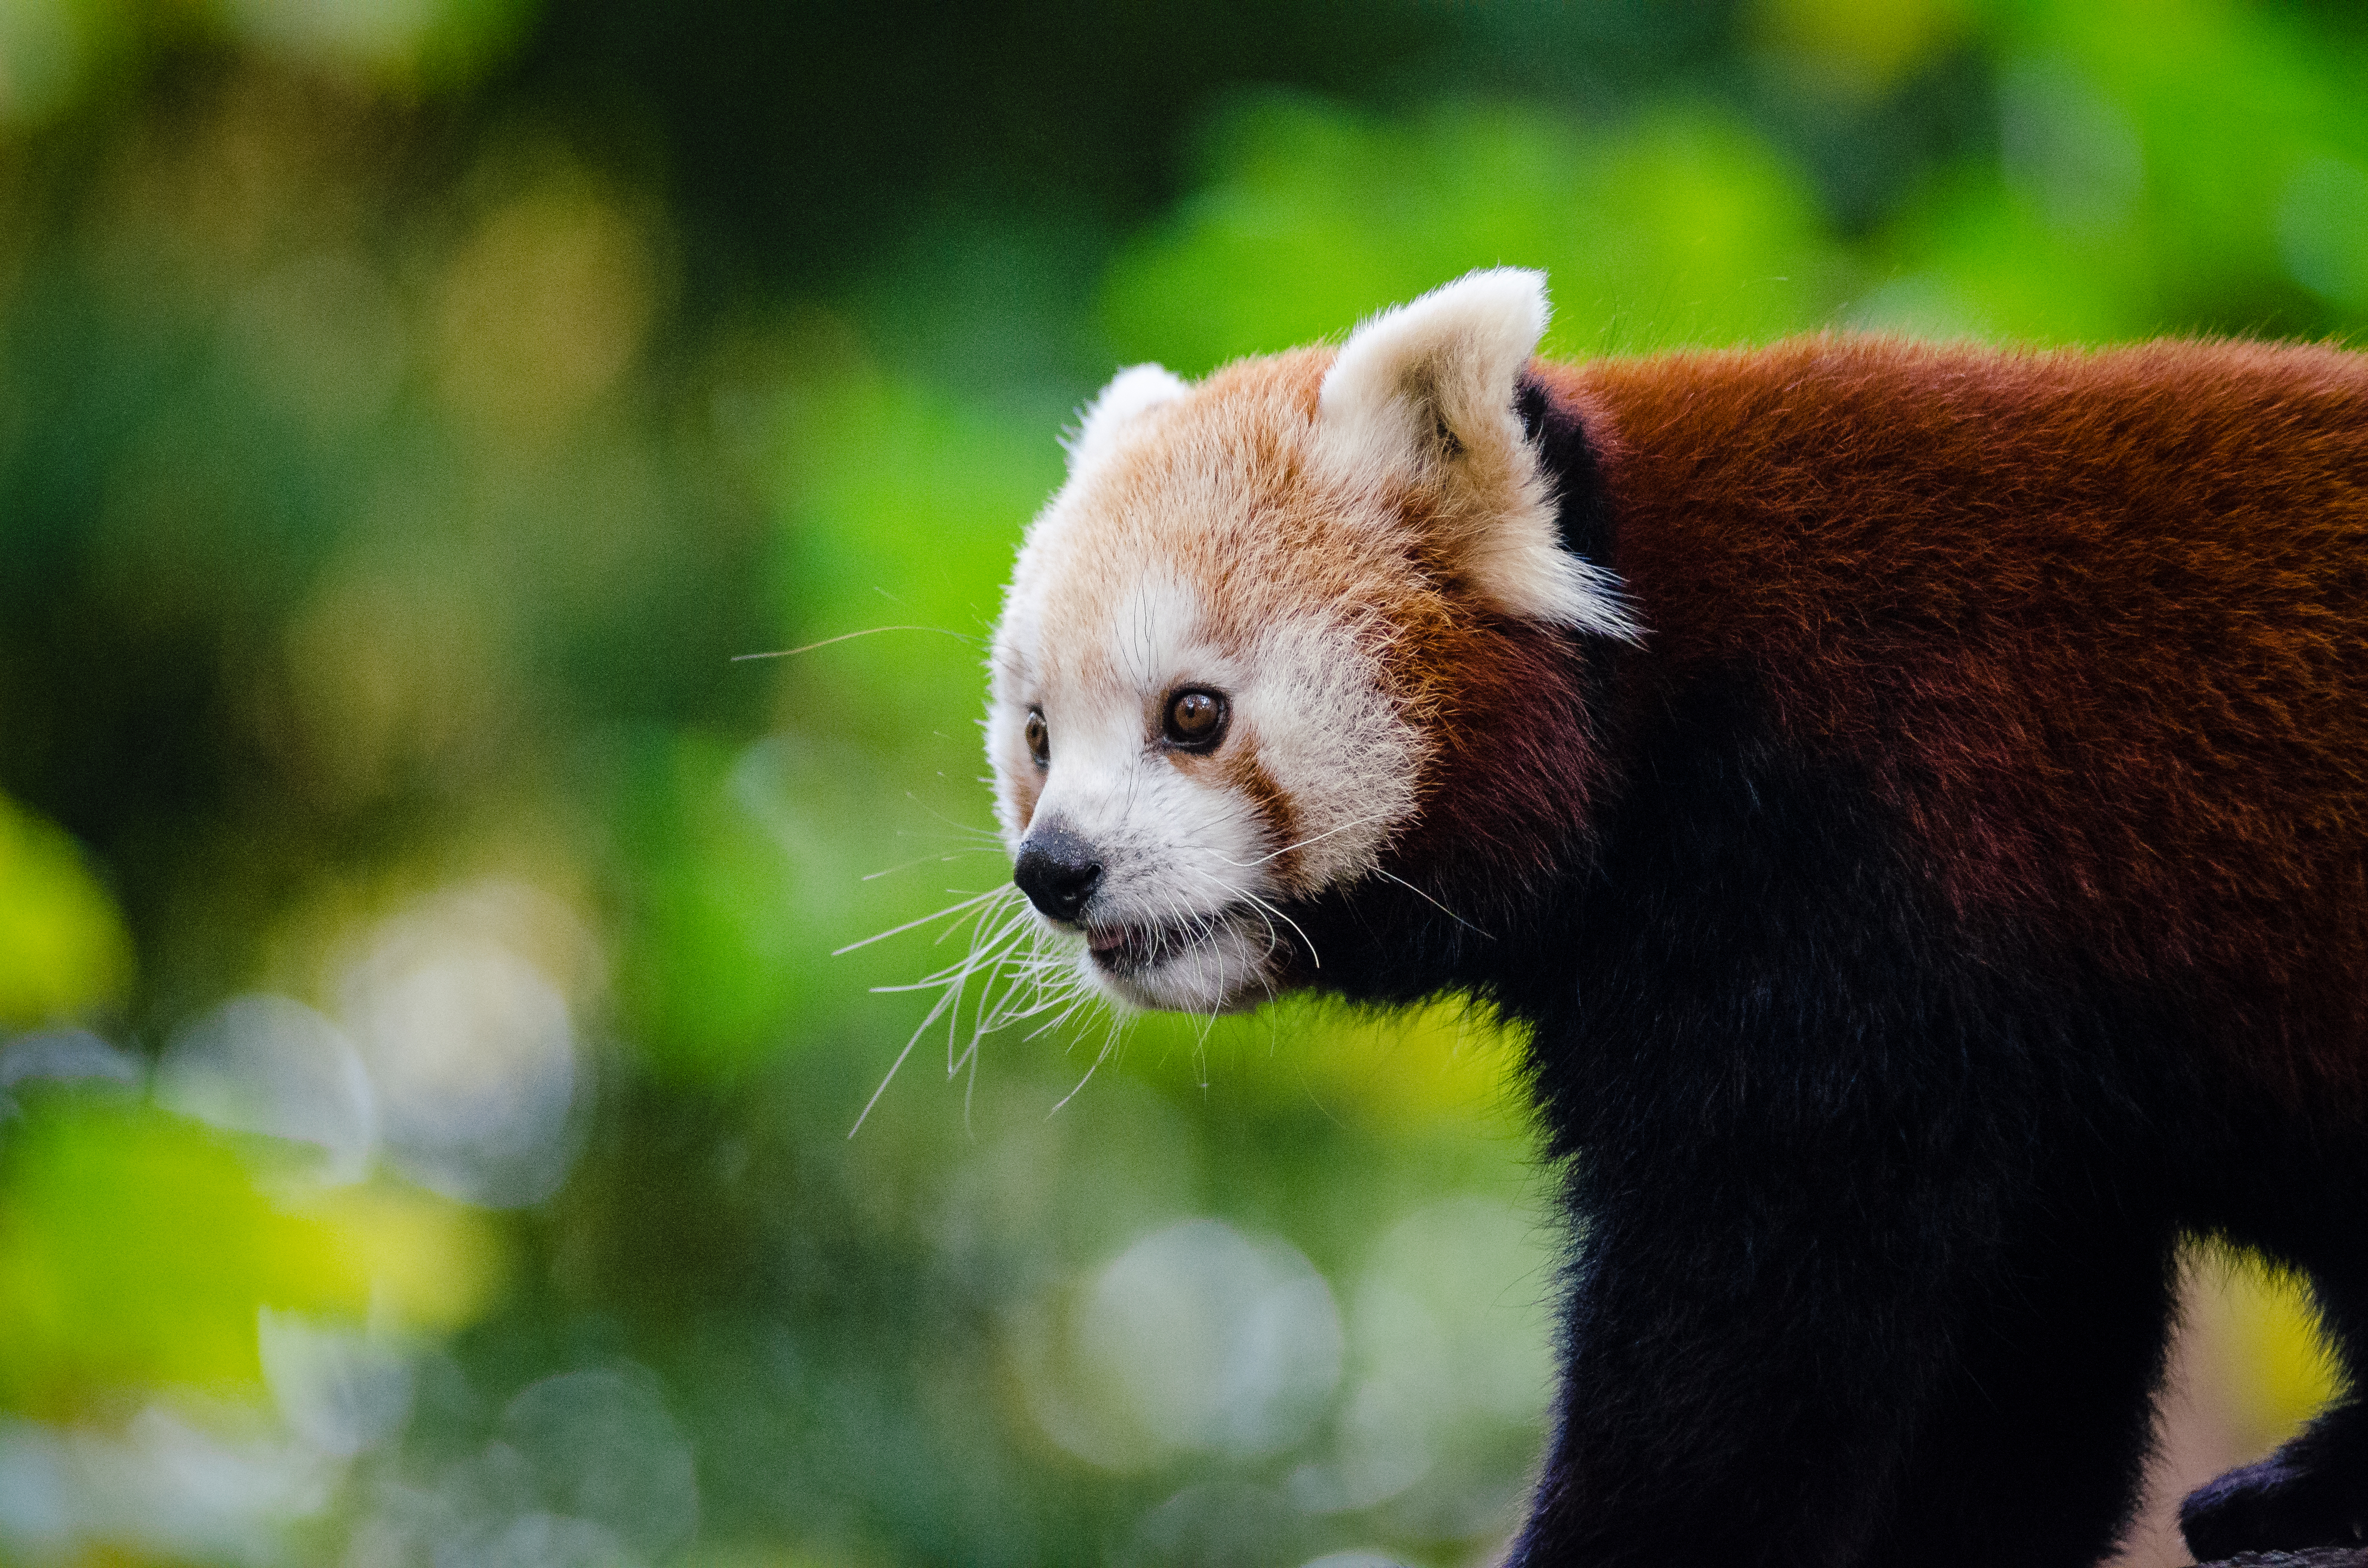
tree, nature, cold, winter, bokeh, vintage, sweet, feet, animal, cute, female, bear, wildlife, zoo, fur, orange, young, green, high, red, foot, mammal, nikon, fauna, red panda, panda, 2015, face, nose, whiskers, paw, tail, animals, ears, endangered, vertebrate, germany, deutschland, natur, paws, tier, iso, fell, gesicht, baum, adorable, bamboo, d7000, roter, kleiner, niedlich, sues, suess, species, bedrohte, tierart, tierpark, weiblich, jungtier, jung, ohren, schwanz, nase, bedroht, ailurus, fulgens, mozilla, firefox, wochenende, weekend, kalt, gr n, s s, giant panda